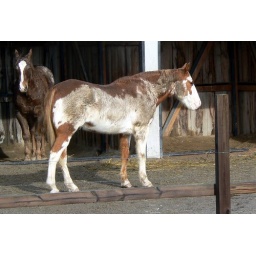
One white horse fell in the mud